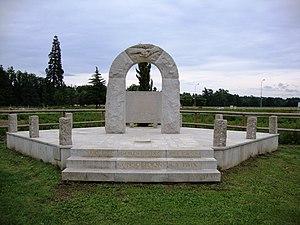
Veauchette (Loire, Fr) monument aux morts
Veauchette est une commune française située dans le département de la Loire en région Auvergne-Rhône-Alpes, et faisant partie de Loire Forez Agglomération.